Raja Jhia Sathe Heigala Bhaba

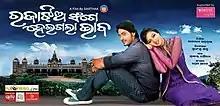
Poster

Raja Jhia Sange Heigala Bhaba is an Oriya drama and romance film released on 10 June 2012. Starring Arindam Roy, Archita Sahu and Mihir Das in key roles.